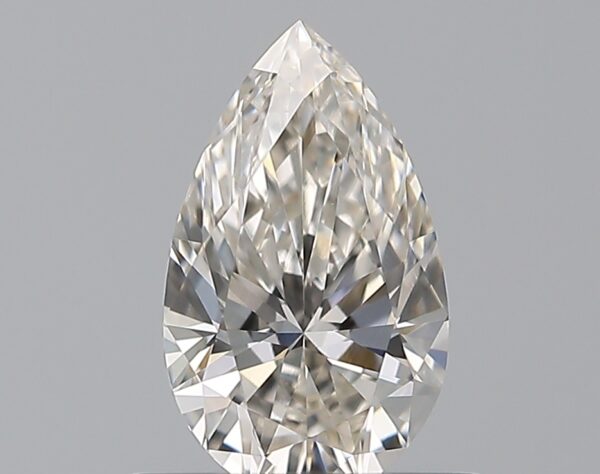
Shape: pear
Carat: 0.51
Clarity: VVS1
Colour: I
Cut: EX
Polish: EX
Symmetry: EX
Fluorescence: N
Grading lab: GIA
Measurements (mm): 7.24 x 4.35 x 2.73